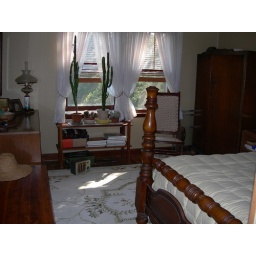
Grandmother's rocking chair by the window. (Usually has a big hat hanging on it to block the sun.)